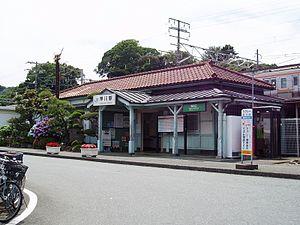
La gare de Hayakawa est une gare ferroviaire située dans la ville d'Odawara, dans la préfecture de Kanagawa au Japon. Elle est exploitée par la JR East.